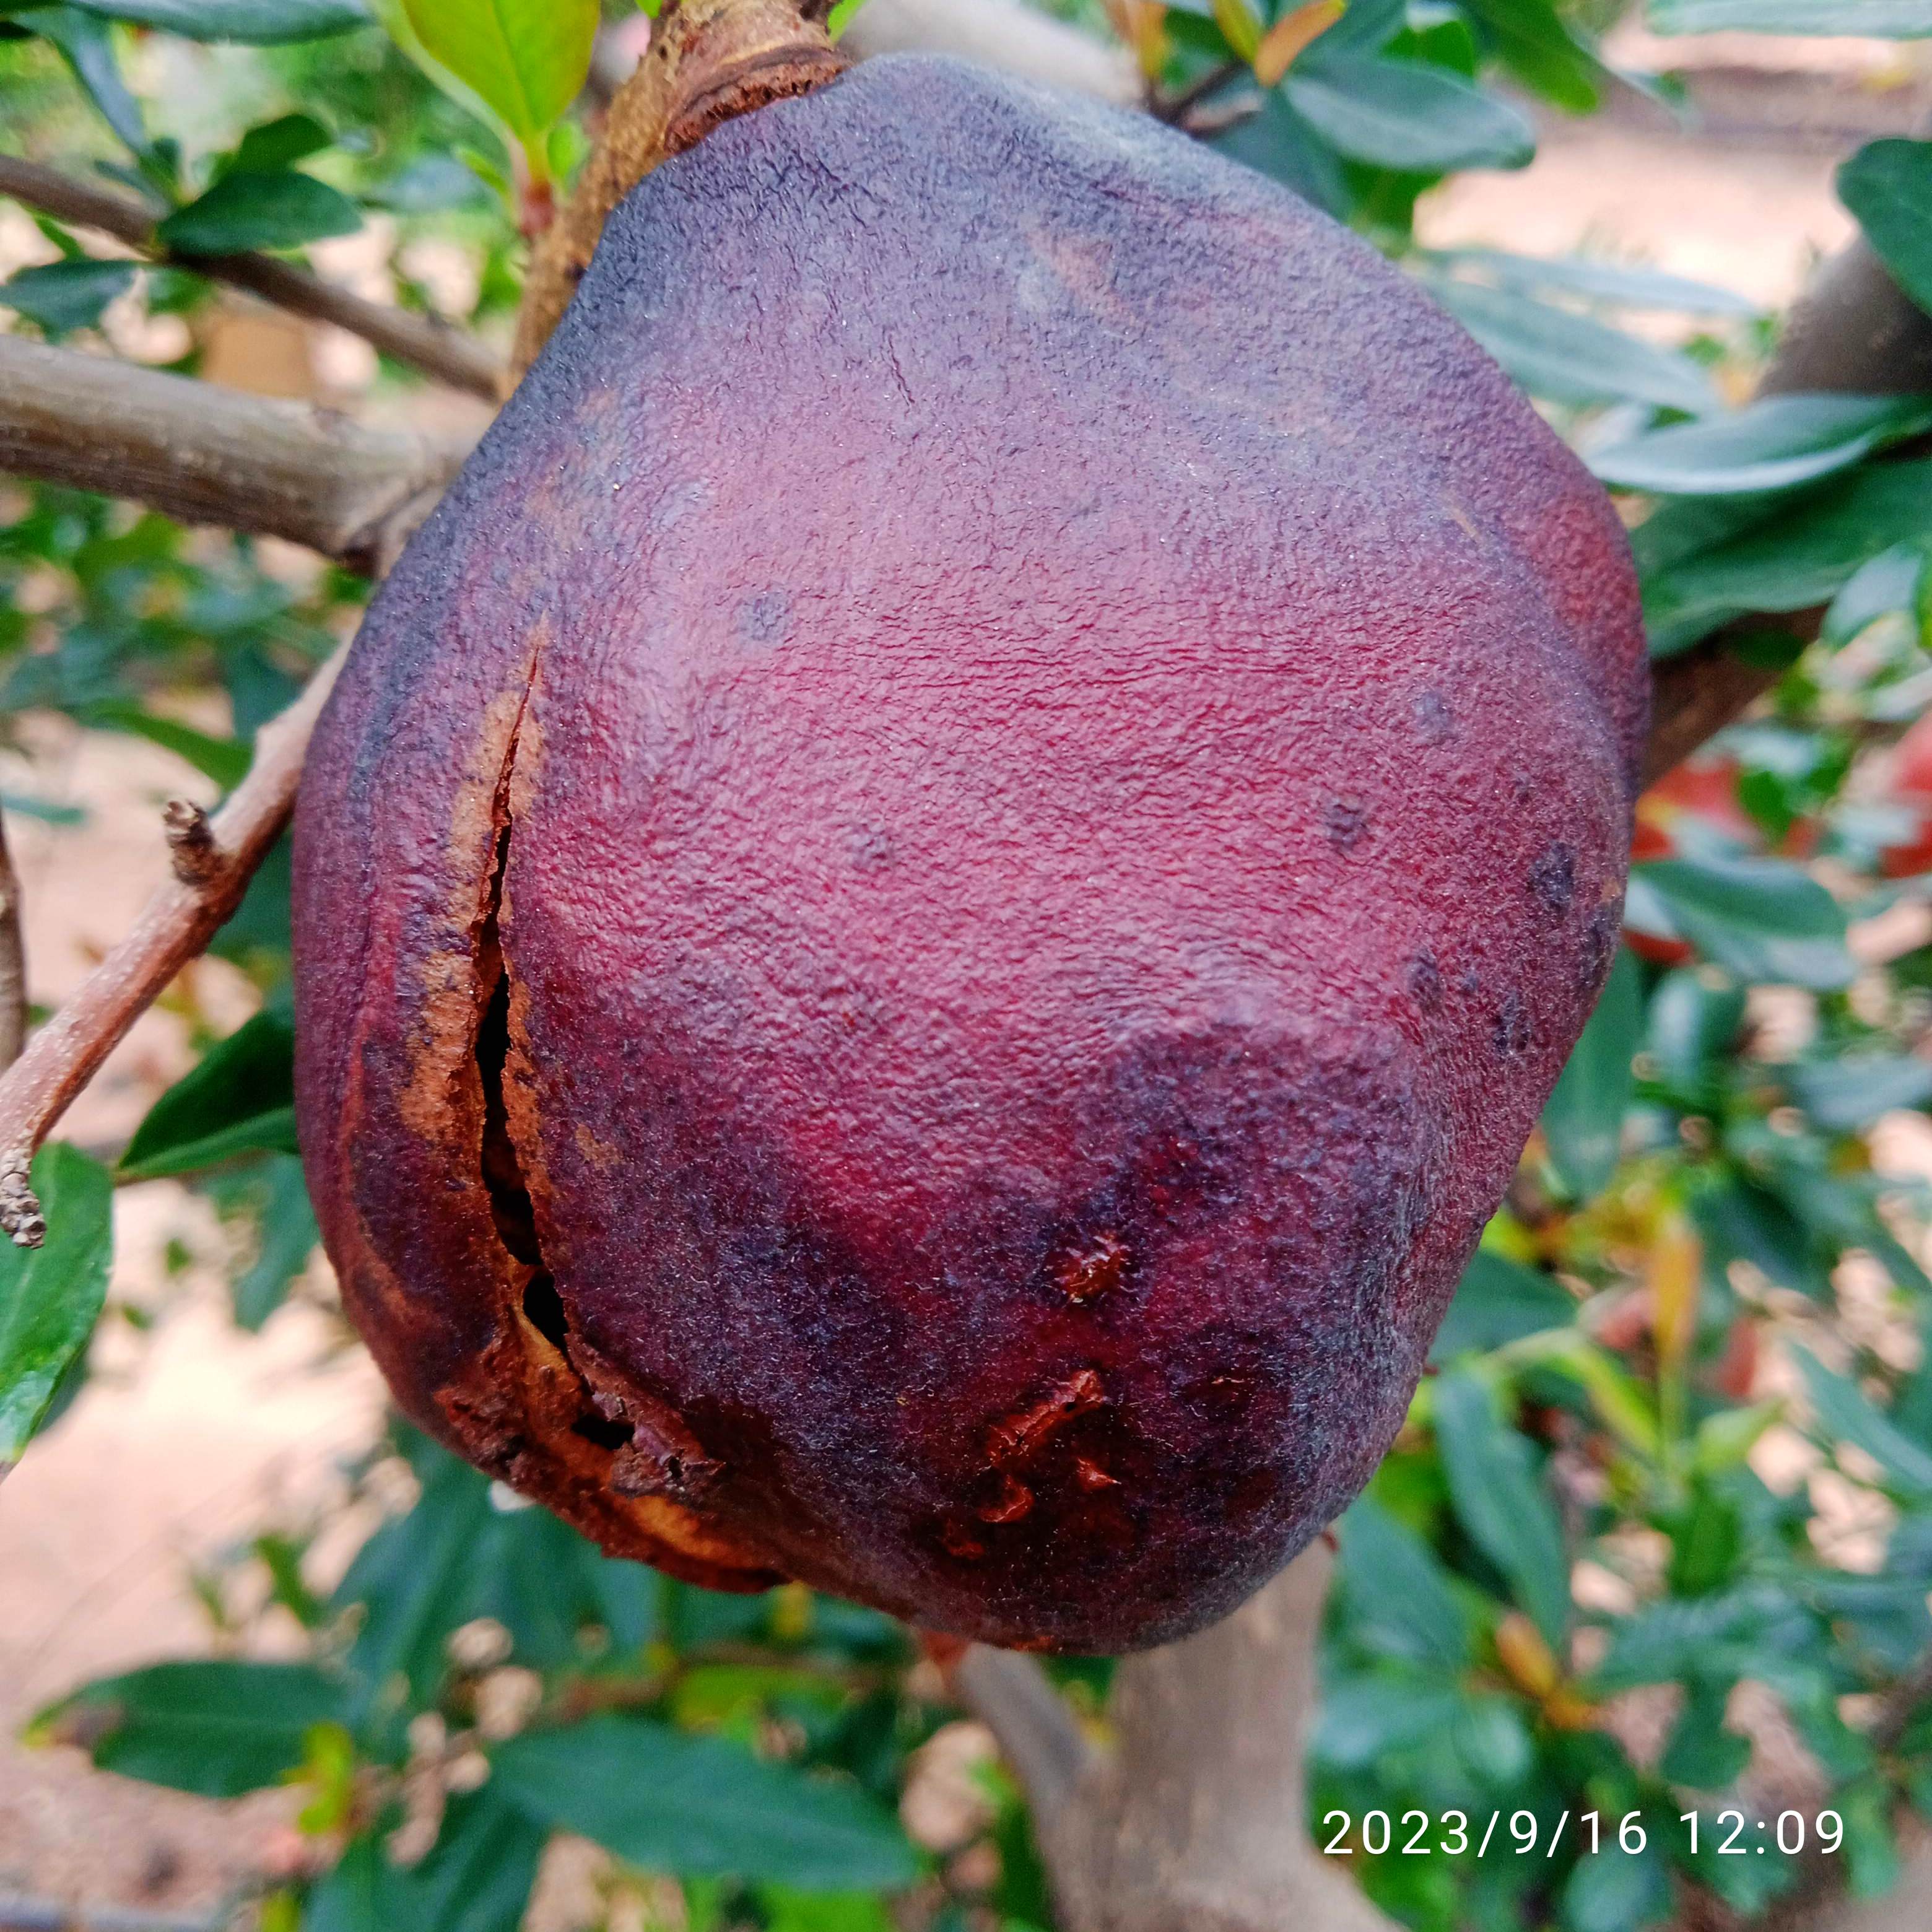
Label: Alternaria